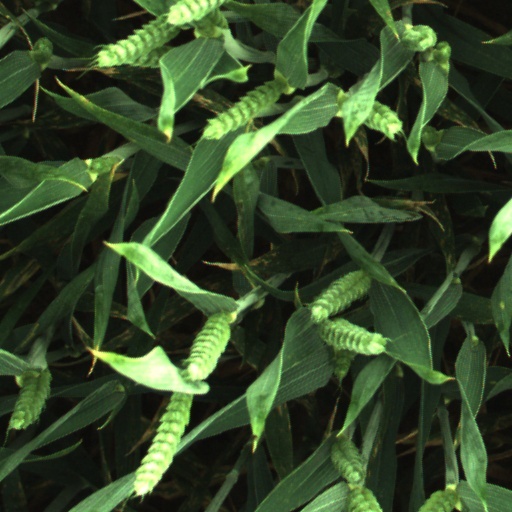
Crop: wheat